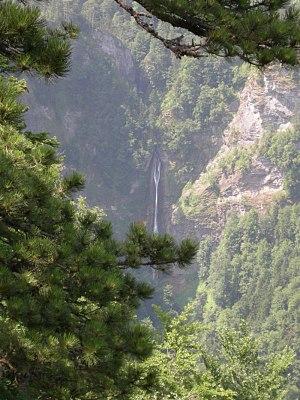
Selon la Loi sur la protection de la nature promulguée en 1965, les aires protégées de Bosnie-Herzégovine sont réparties en 9 catégories : les réserves naturelles intégrales, les réserves naturelles gérées, les parcs nationaux, les réserves spéciales, les réserves de paysages naturels, les espèces de plantes, les espèces animales, les monuments naturels et les monuments commémoratifs. En 2003, la catégorie des monuments naturels commémoratifs a disparu et, en 2008, celle des parcs naturels a été créée.